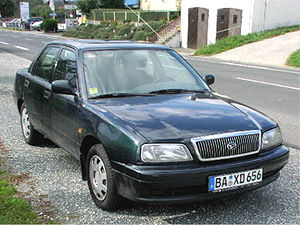
Daihatsu Applause / Historie / Facelifts / 1997
Daihatsu Applause var en lille mellemklassebil bygget af Daihatsu mellem juni 1989 og maj 2000.